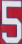
Number: 5